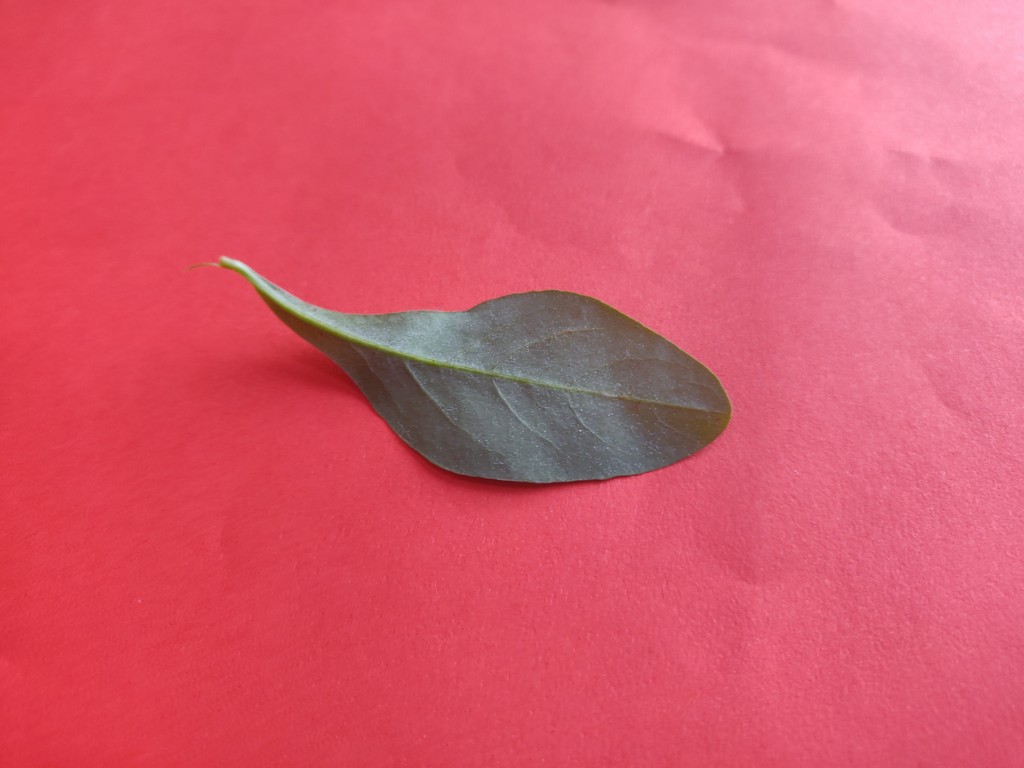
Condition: Healthy
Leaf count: single
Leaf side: back